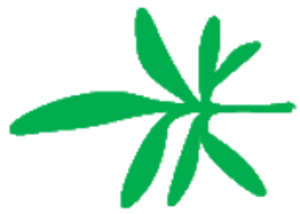
La forme foliaire, ou forme des feuilles, est une part de la morphologie végétale souvent utilisée dans la systématique ou classification des espèces. En effet, la forme des feuilles, qui comprend de nombreuses variantes, est souvent une des caractéristiques les plus visibles pouvant servir à identifier une espèce végétale. Leur forme, leur taille et leur surface, leur angle d'insertion, ainsi que leur distribution spatiale au sein de la couronne d'un arbre et sur les axes végétatifs sont les déterminants structurels de l'interception lumineuse et donc du rendement de la photosynthèse.